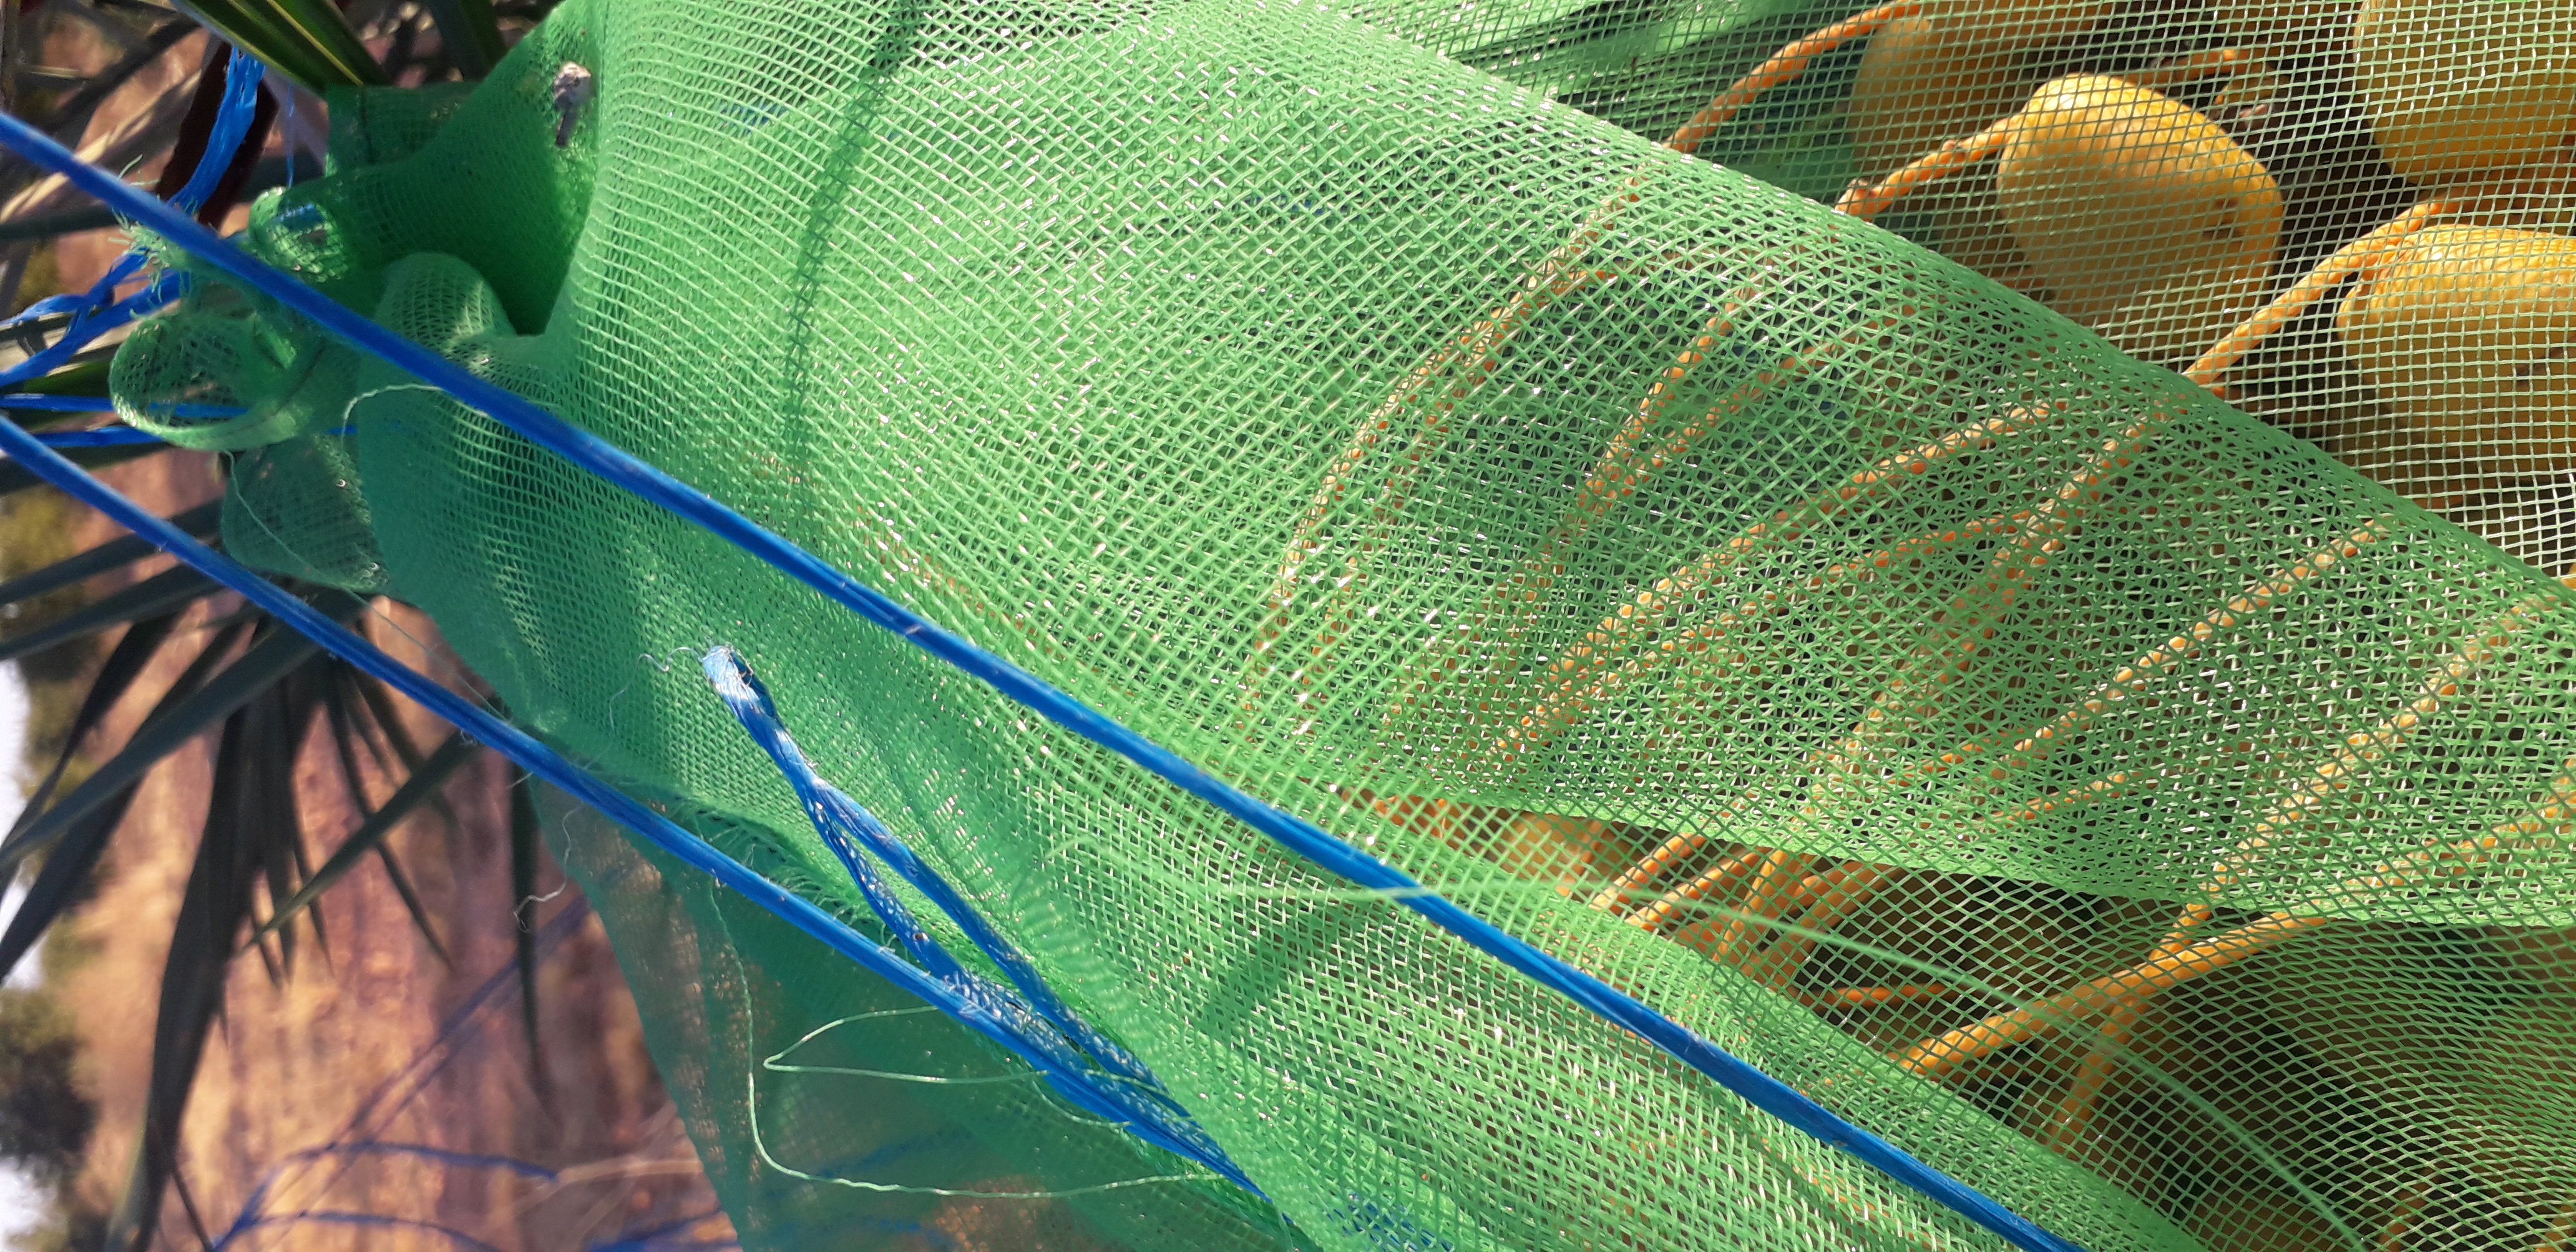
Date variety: Boufagous